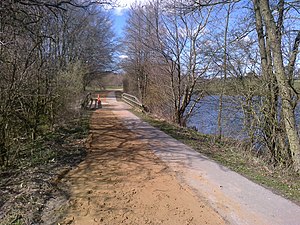
Vestbirk
Bryrupbanestien passerer Vestbirk Sø og krydser broen over tilløbet fra Naldal Sø
Vestbirk er en landsby i Østjylland, beliggende 3 km vest for Østbirk, 8 km øst for Brædstrup og 17 km nordvest for Horsens. Landsbyen hører til Horsens Kommune og ligger i Region Midtjylland. Vestbirk hører til Østbirk Sogn, og Østbirk Kirke ligger i Østbirk.